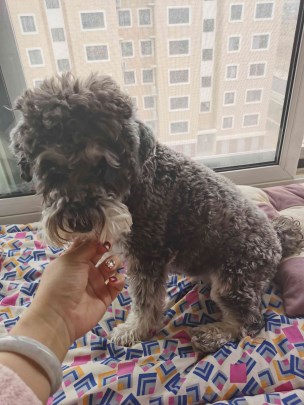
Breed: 2342-n000102-miniature_schnauzer